Konstantin Yeryomenko

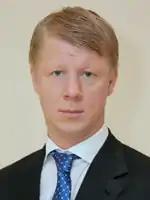

Konstantin Viktorovich Yeryomenko, often transliterated as Eremenko (5 August 1970 – 18 March 2010) was a Russian futsal player who was named the greatest futsal player of the 20th century.